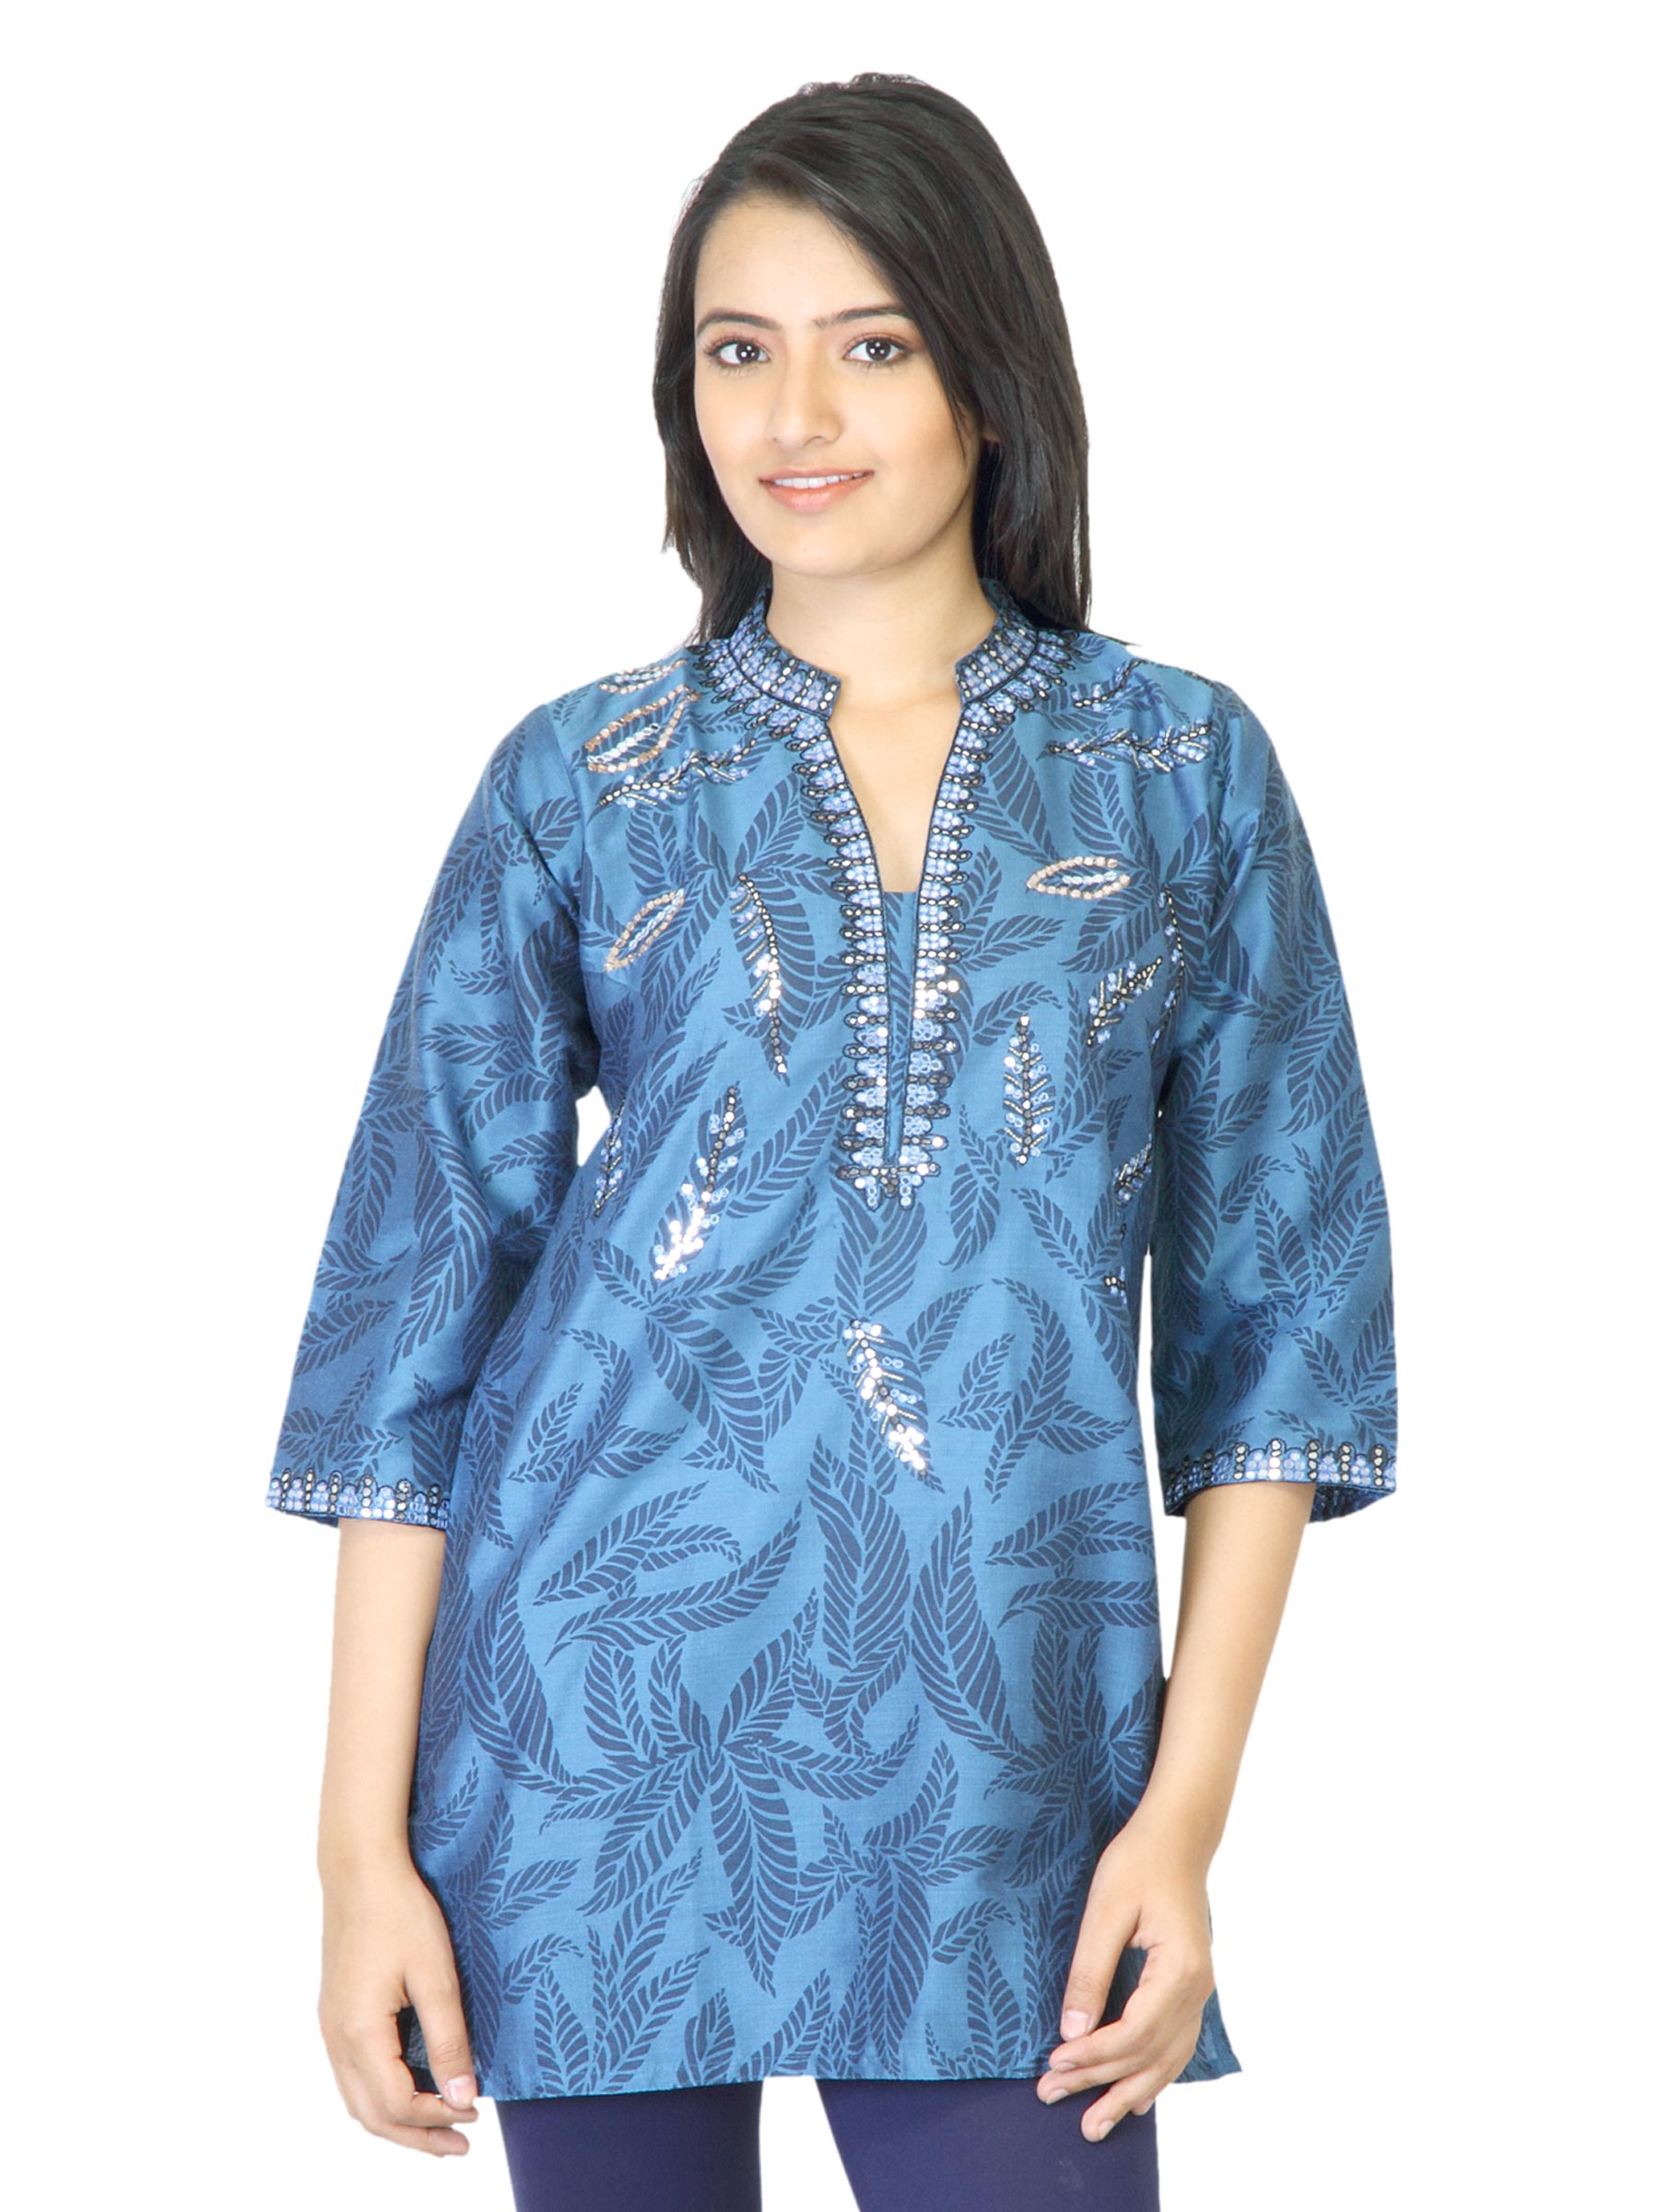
Aneri Women Ashna Blue Kurta
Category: Apparel / Topwear / Kurtas
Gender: Women
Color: Blue
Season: Fall 2011
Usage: Ethnic